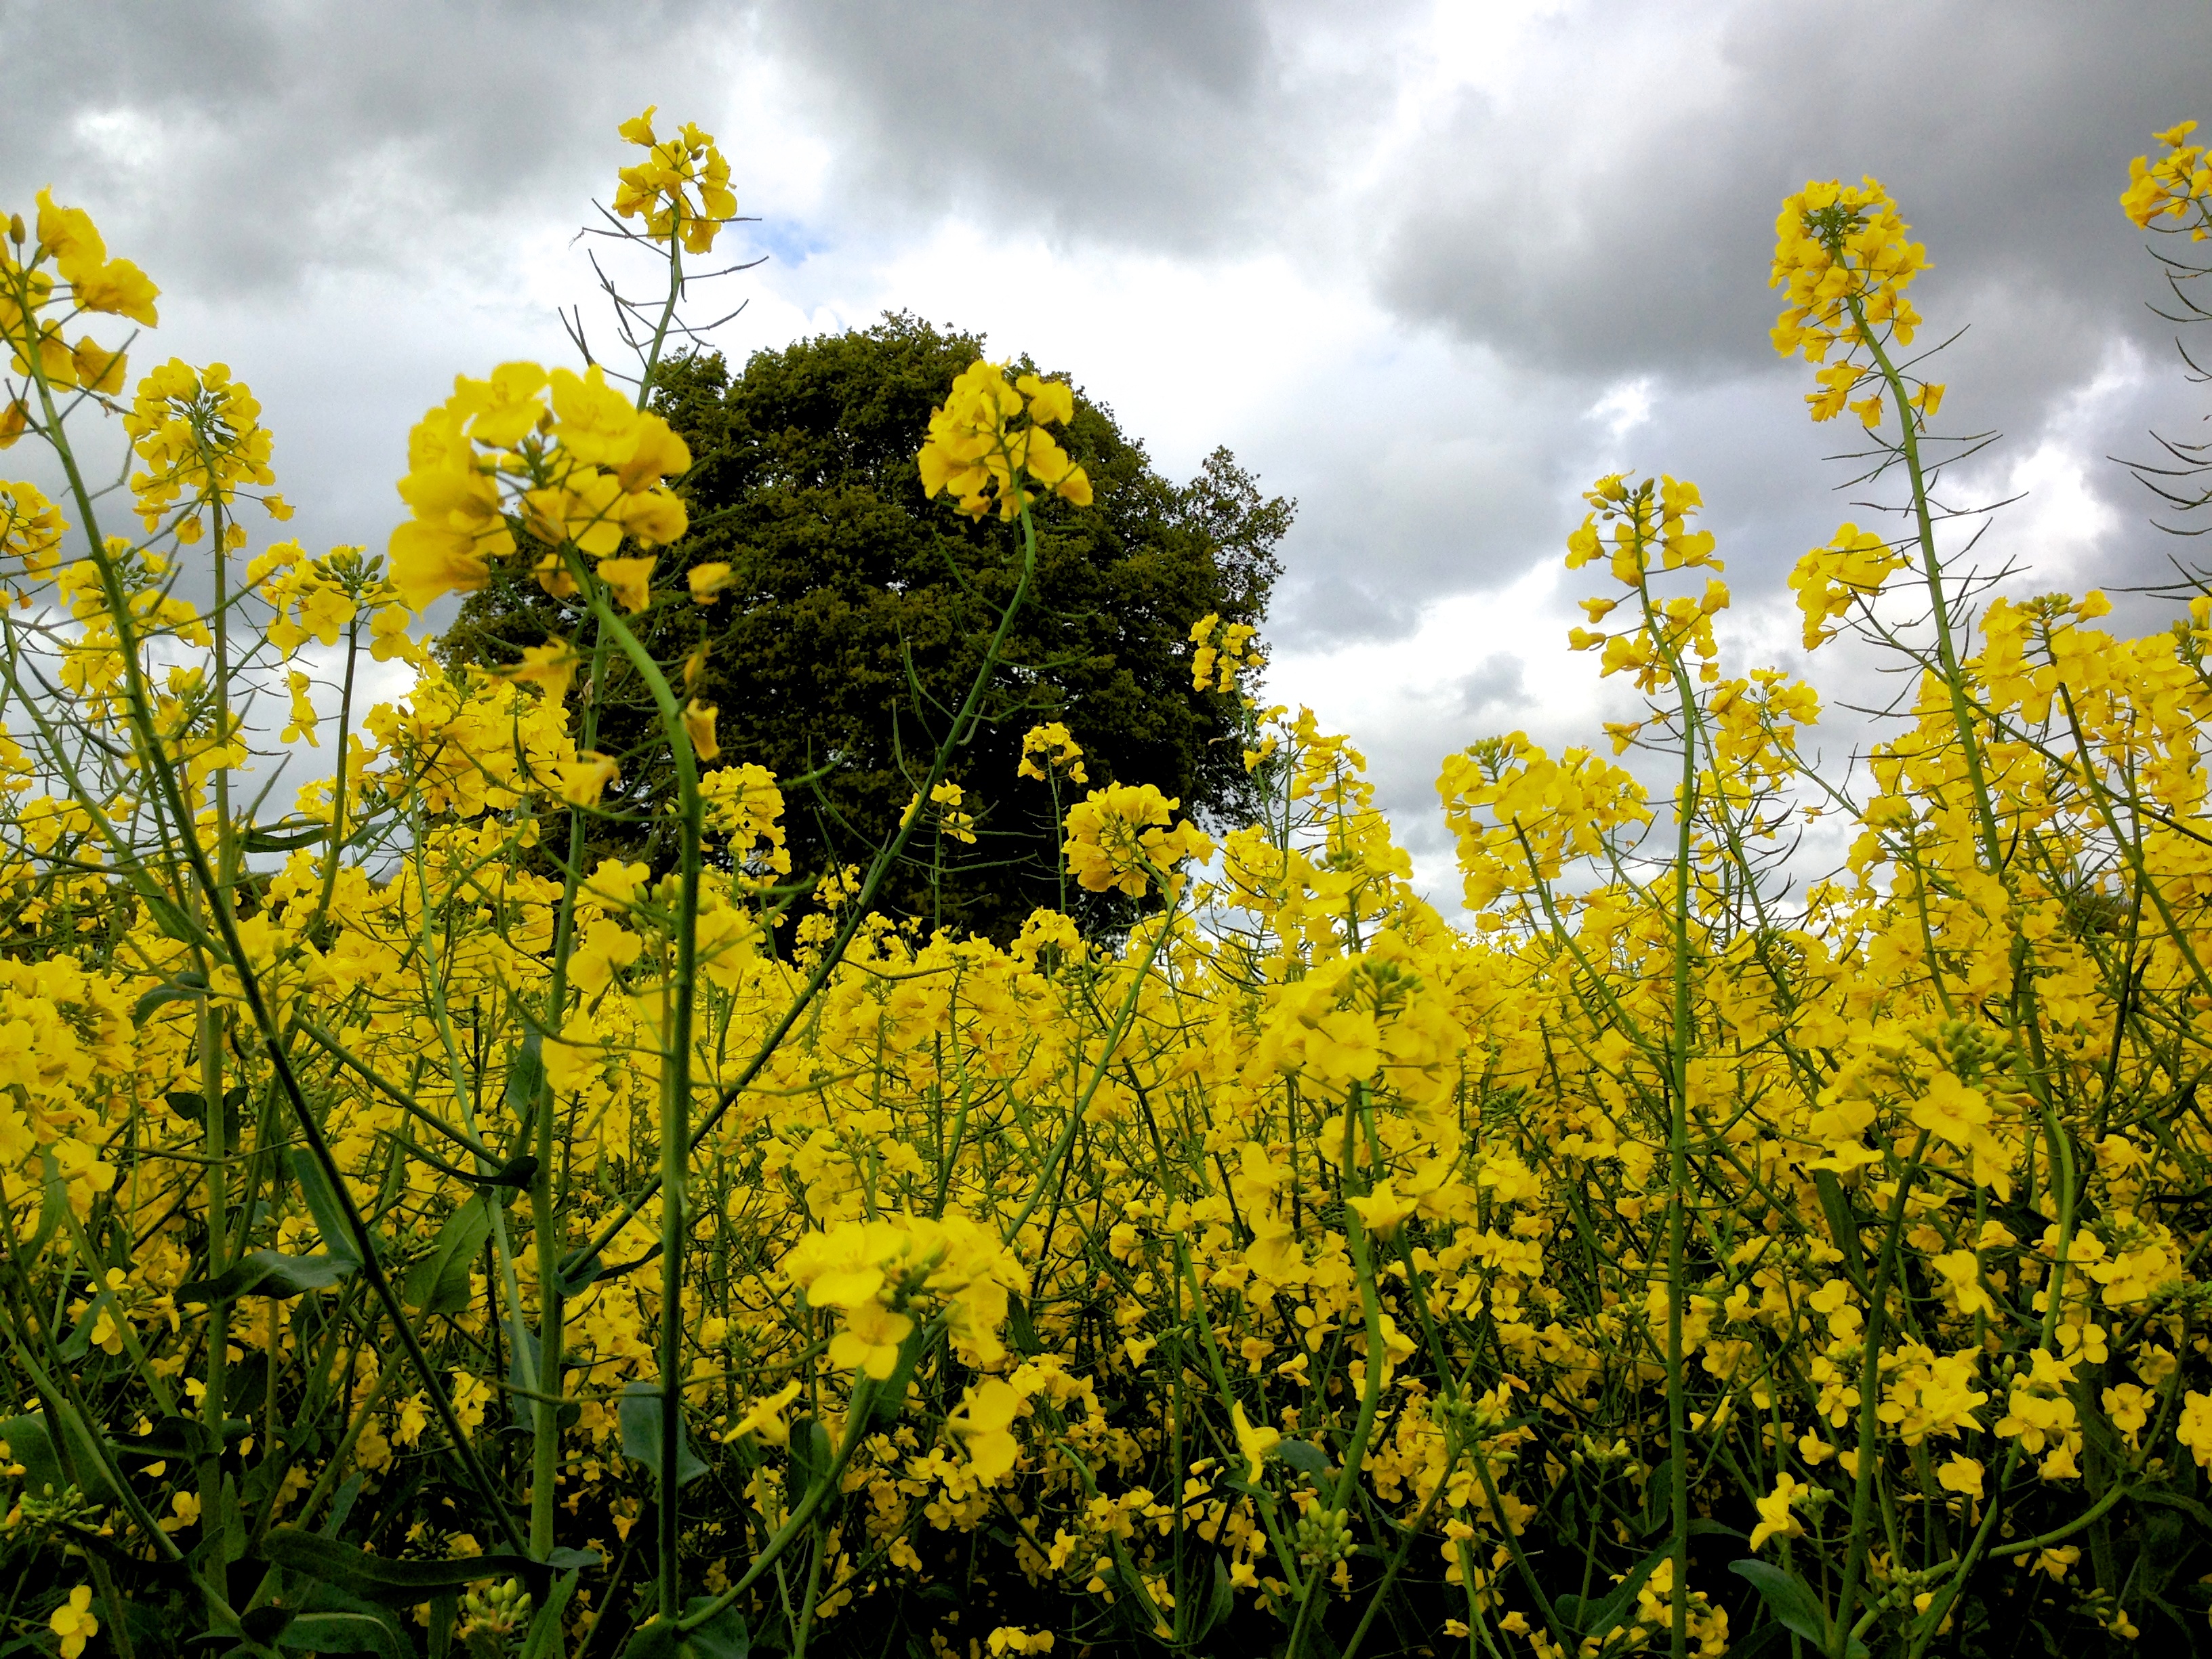
nature, blossom, plant, sky, field, meadow, prairie, sunlight, flower, food, produce, vegetable, autumn, yellow, agriculture, flora, rapeseed, wildflower, canola, brassica, rural area, flowering plant, land plant, mustard plant, mustard and cabbage family